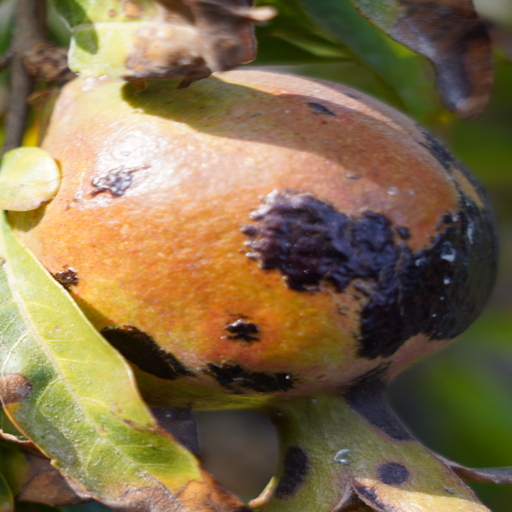
Label: Colletotrichum spp